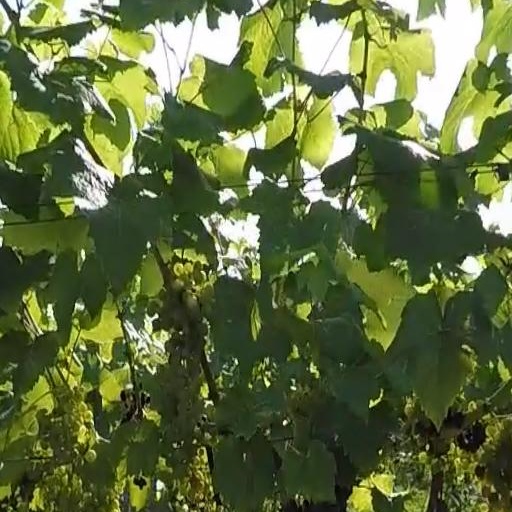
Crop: grape